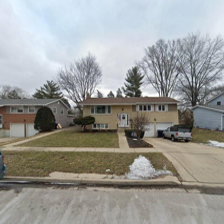
Label: streetView